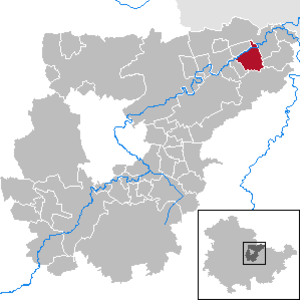
Niedertrebra est une municipalité allemande du land de Thuringe, dans l'arrondissement du Pays-de-Weimar, au centre de l'Allemagne. En 2015, sa population est de 772 habitants.